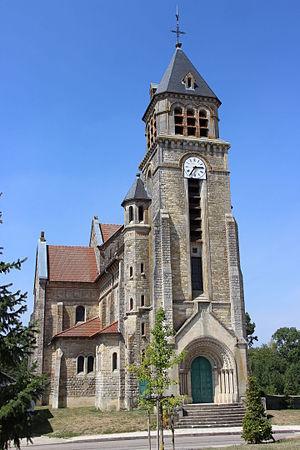
L'église
Vaubecourt est une commune française située dans le département de la Meuse, en région Grand Est.